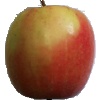
Label: apple_pink_lady